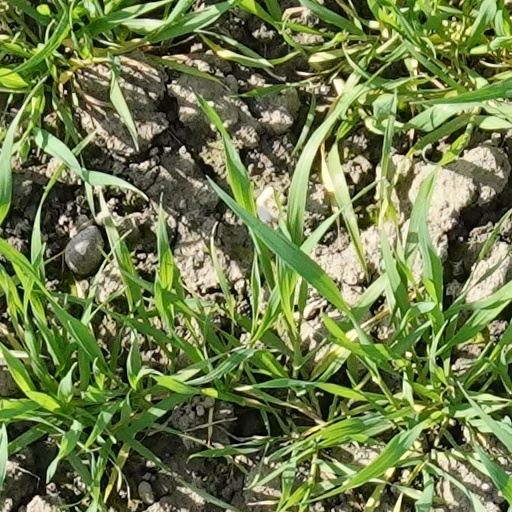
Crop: wheat